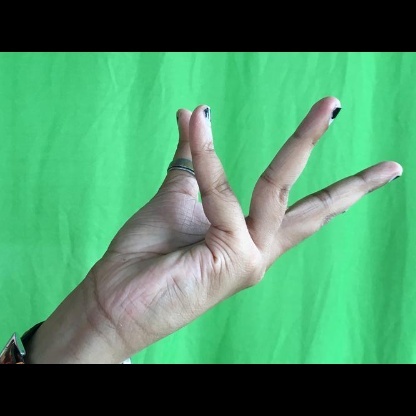
Mudra: Alapadmam